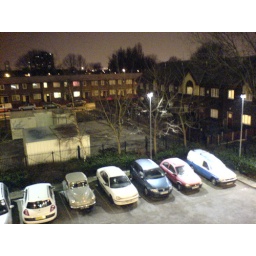
manchester in the snow - highrise car park from the 2nd floor